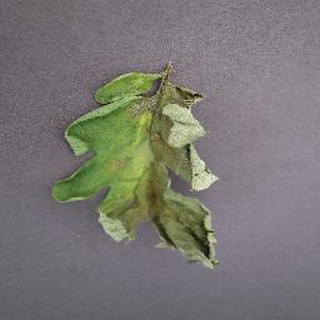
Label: tomato_late_blight